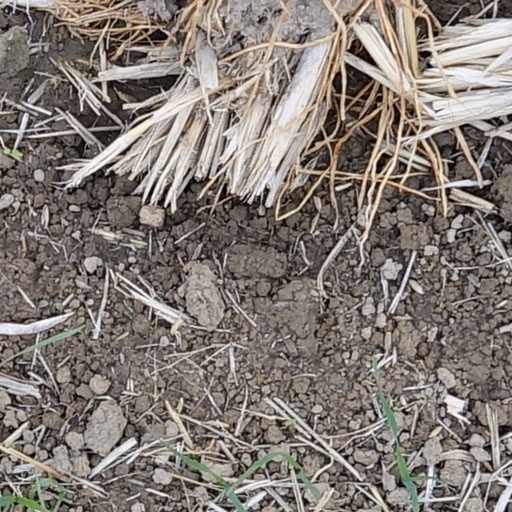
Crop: wheat